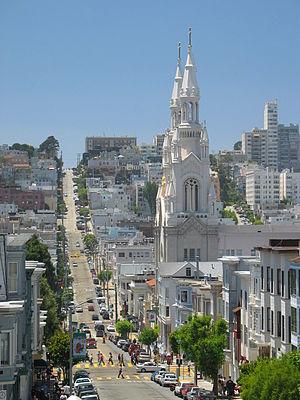
North Beach est un quartier de San Francisco, en Californie. Il est délimité par la désormais disparue Barbary Coast, remplacée par Jackson Square, le Financial District au sud de Broadway Avenue, Chinatown au sud-ouest de Columbus Avenue avant Green Street, Russian Hill à l'ouest, Telegraph Hill à l'est et Fisherman's Wharf au niveau de Bay Street au nord.